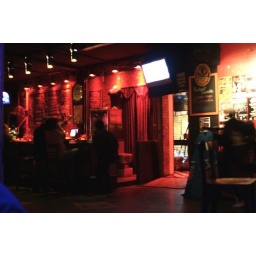
a cool bar in Montreal that played a lot of old metal and punk rock